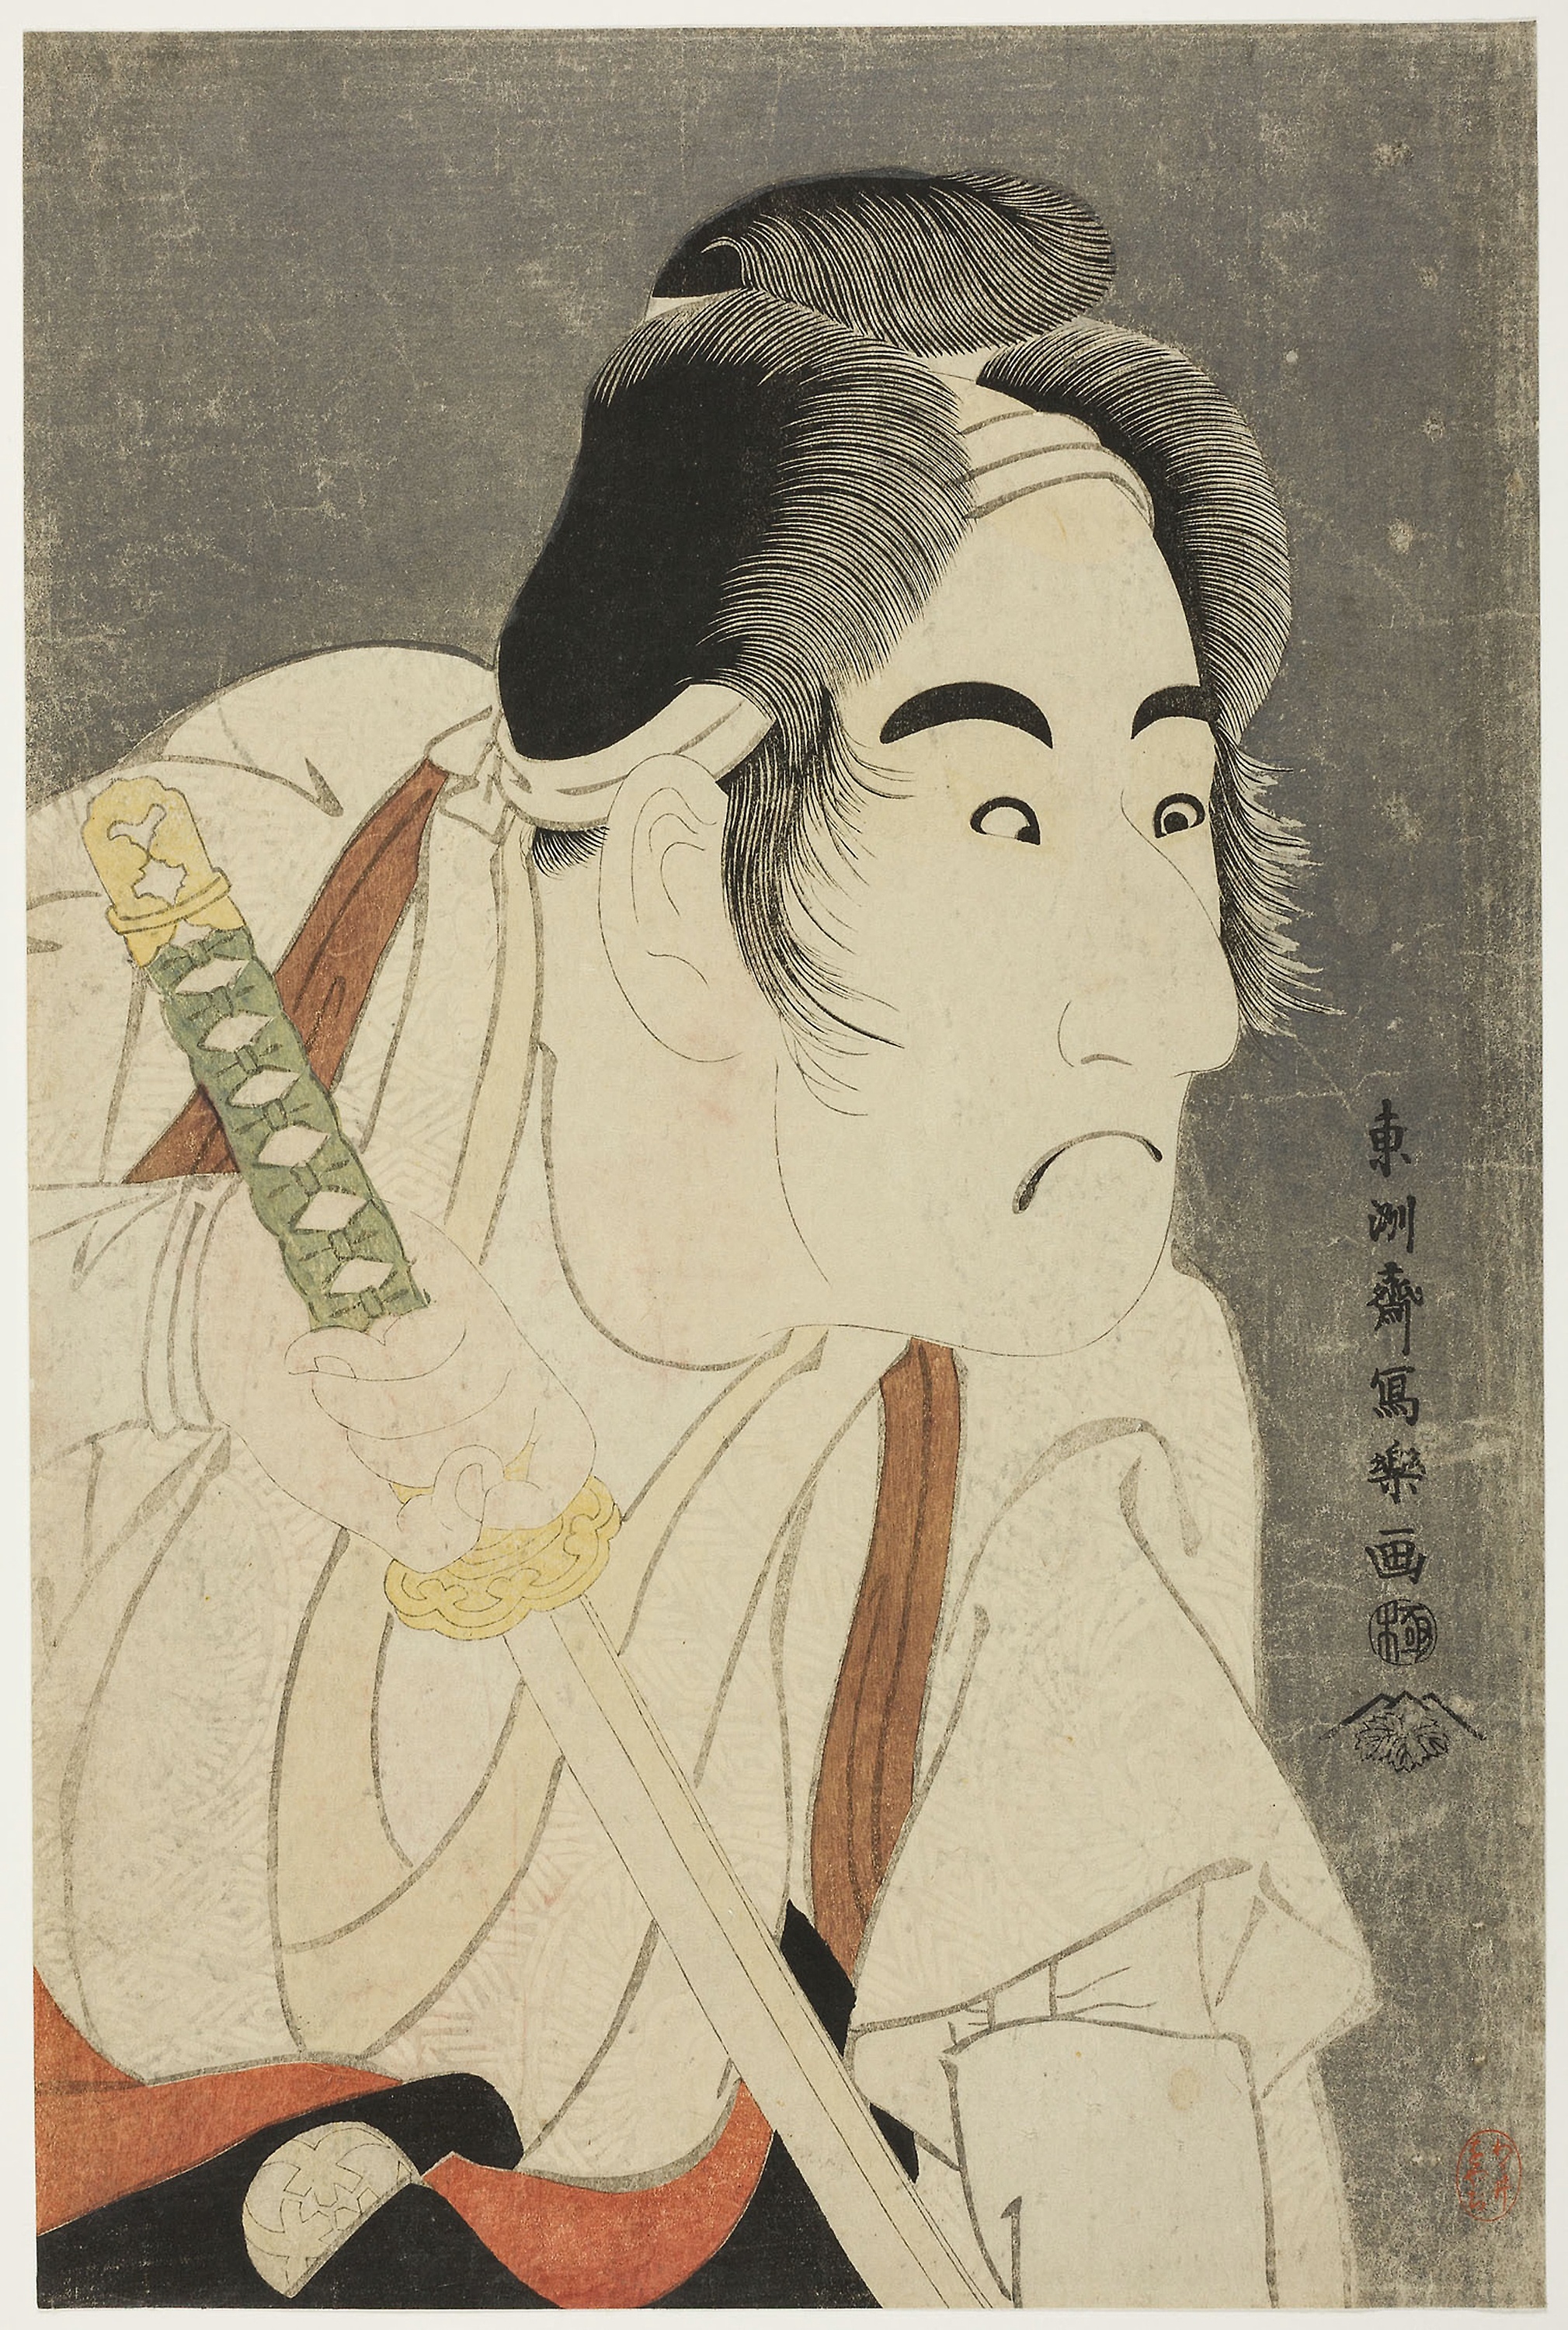
art, woman, portrait, illustration, painting, modern art, artwork, visual arts, drawing, watercolor paint, paint